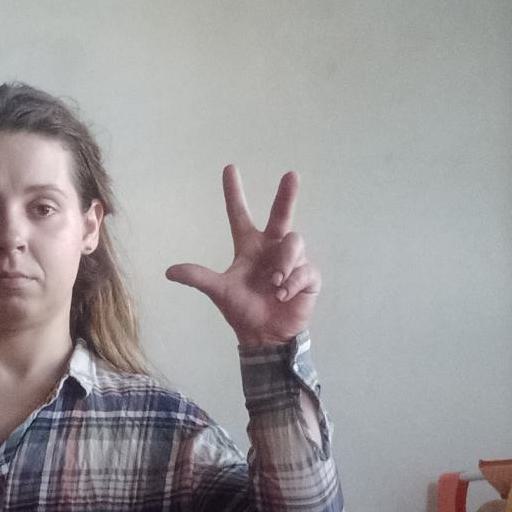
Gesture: three2